D'Onofrio (brand)

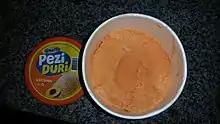
Pot of "Lucuma" ice cream by D'Onofrio

Donofrio provides a delivery service, employing people along the coasts. They walk with coolers slung on their shoulders, with ice cream you can buy directly from them on the beach.